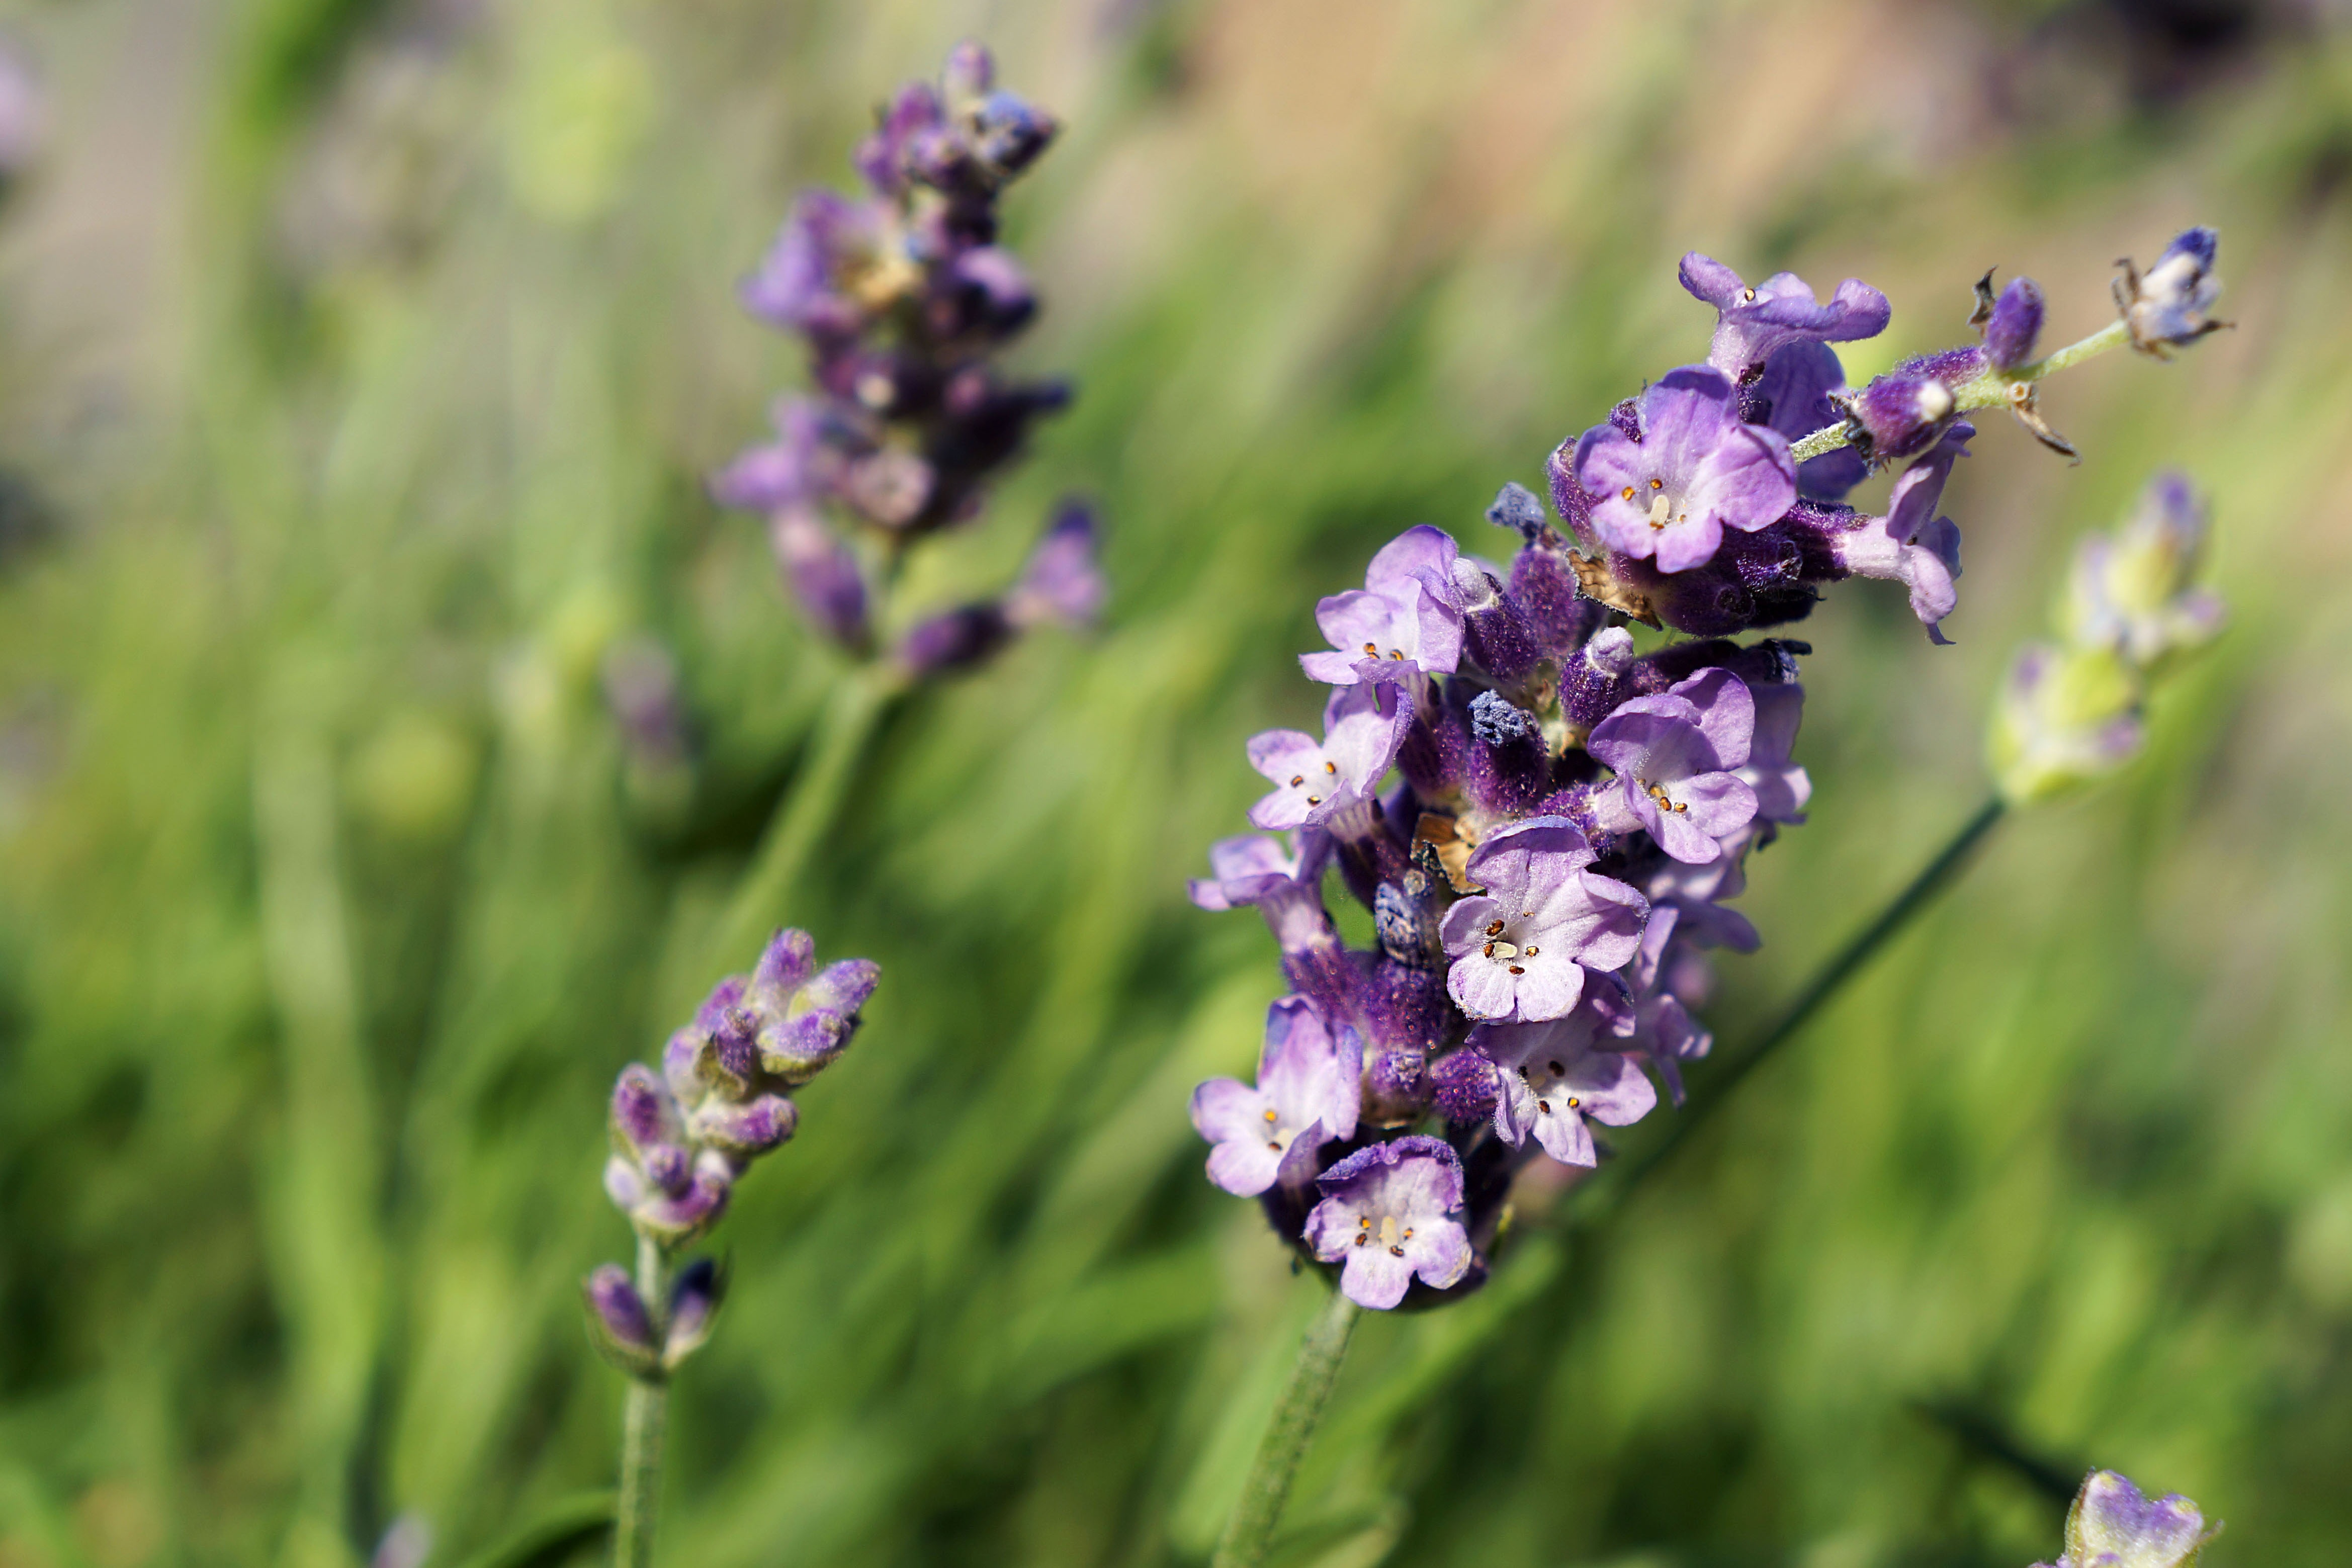
nature, blossom, plant, meadow, flower, purple, bloom, herb, botany, garden, flora, lavender, wildflower, macro photography, flowering plant, land plant, english lavender, french lavender